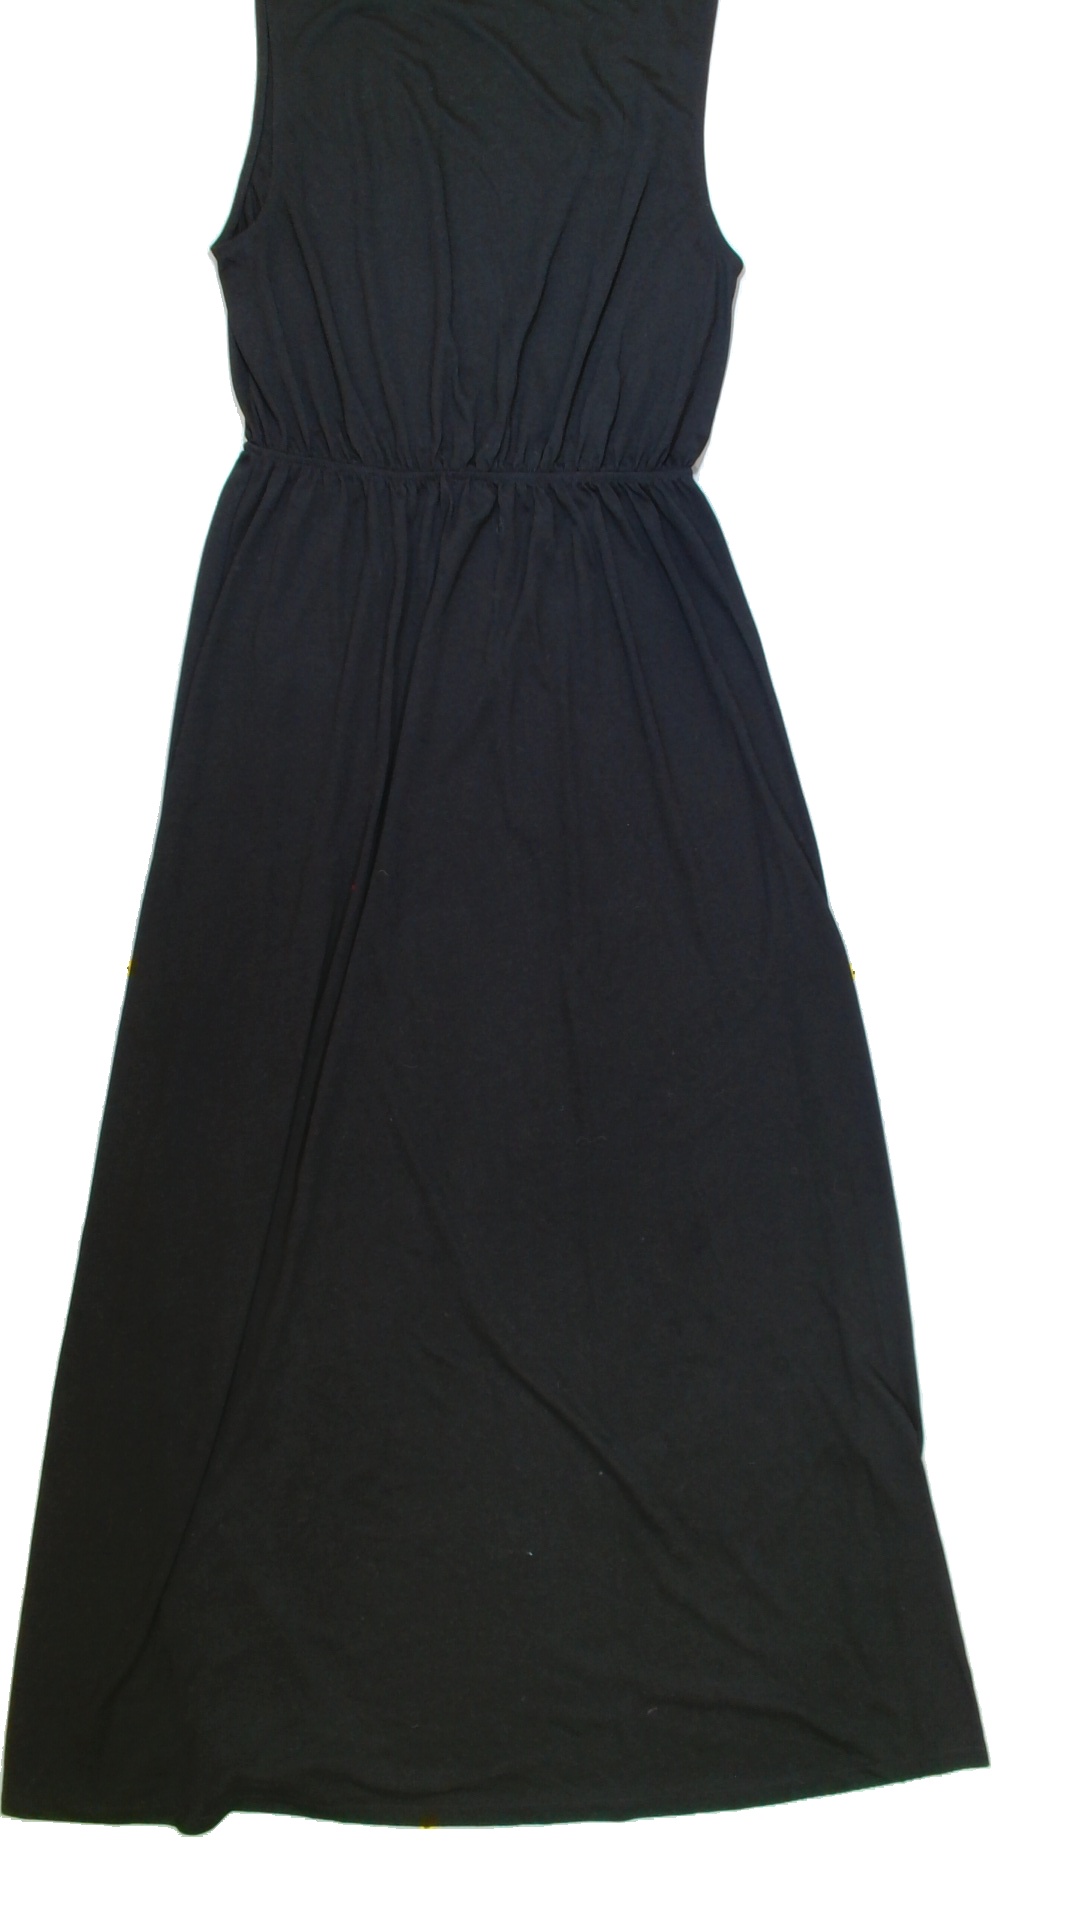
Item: Dress (Ladies)
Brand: H&m
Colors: Black
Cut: C-collar, Long
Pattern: Plain
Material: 100%polyester
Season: All
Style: No trend
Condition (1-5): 2
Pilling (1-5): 2
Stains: No
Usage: Export
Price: <50